2013 Africa Cup of Nations qualification

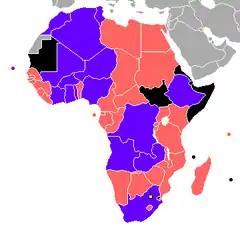

A total of 47 countries entered the competition, including South Africa, which automatically qualified.